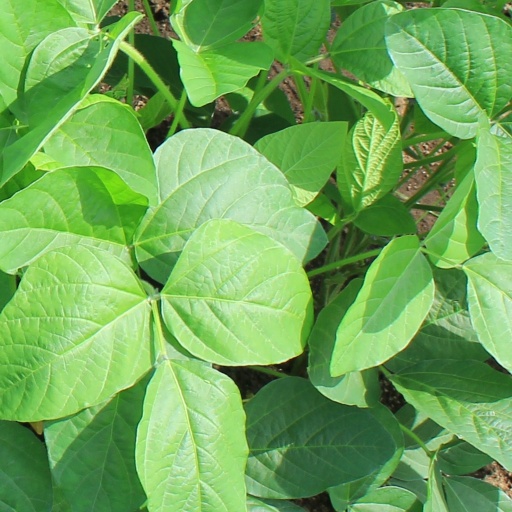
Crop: soybean